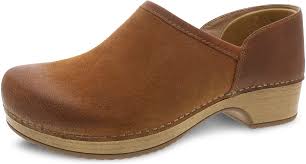
Label: Clog